Electoral district of Capalaba

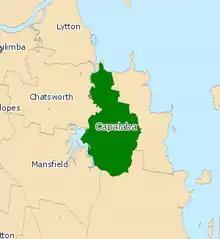
2008 map

Capalaba is an electoral division of the Legislative Assembly of Queensland in the state of Queensland, Australia. The electorate is centred on the suburb of Capalaba, in Redland City east of Brisbane, and includes parts of the adjoining suburbs of Alexandra Hills and Birkdale.